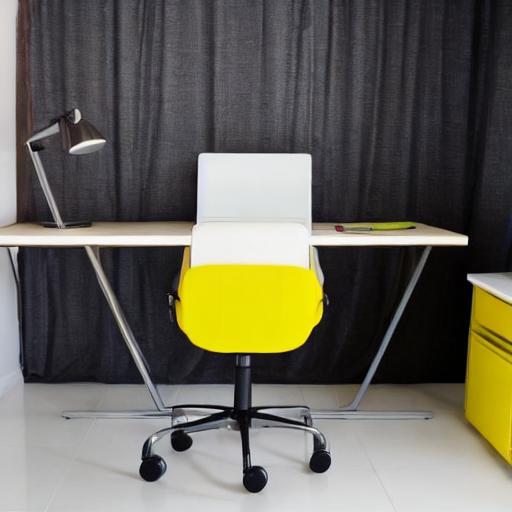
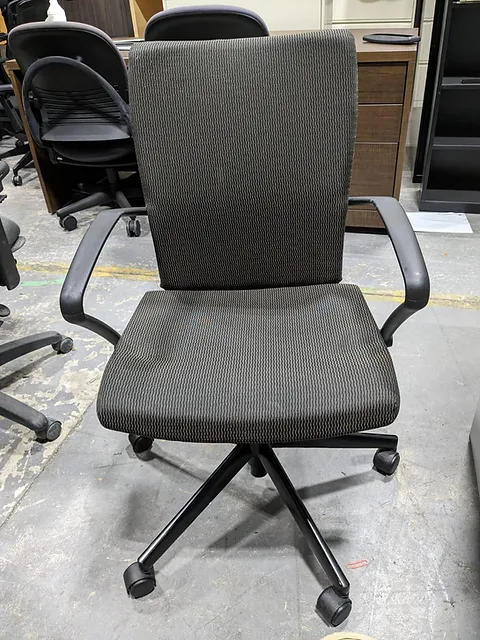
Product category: items_chair
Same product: no